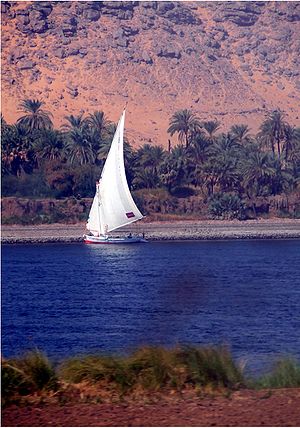
Nilen / Billeder og mediefiler af Nilen
Nilen dannes af to floder, der samles i Khartoum i Sudan.